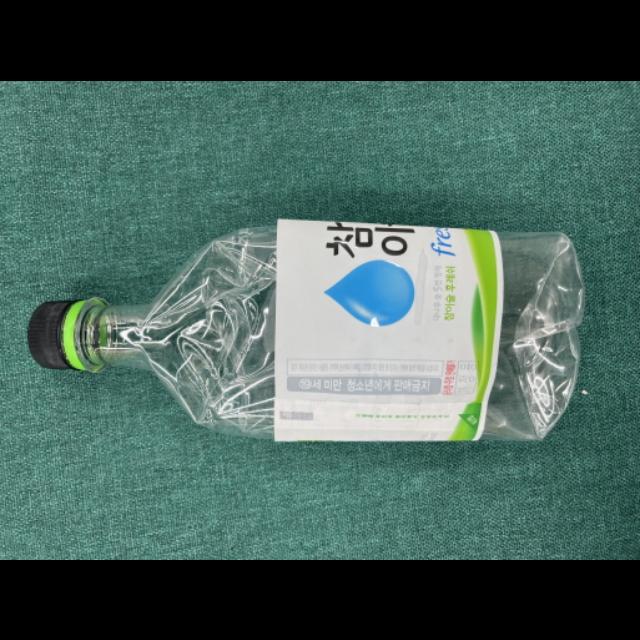
Label: bottles